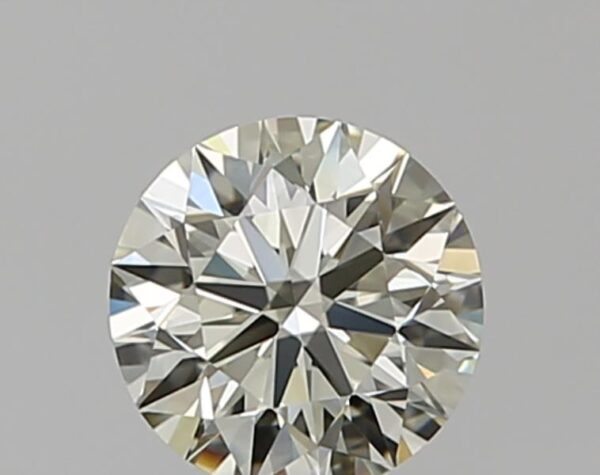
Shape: round
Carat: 0.5
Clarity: VS1
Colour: M
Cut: EX
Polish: EX
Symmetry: EX
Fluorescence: F
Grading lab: GIA
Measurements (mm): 5.03 x 5.07 x 3.17